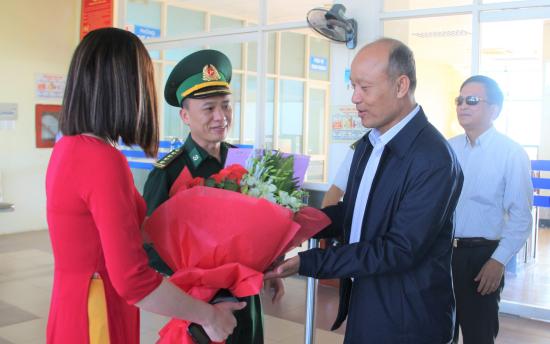
có bốn người đang đứng gần nhau trong bức ảnh